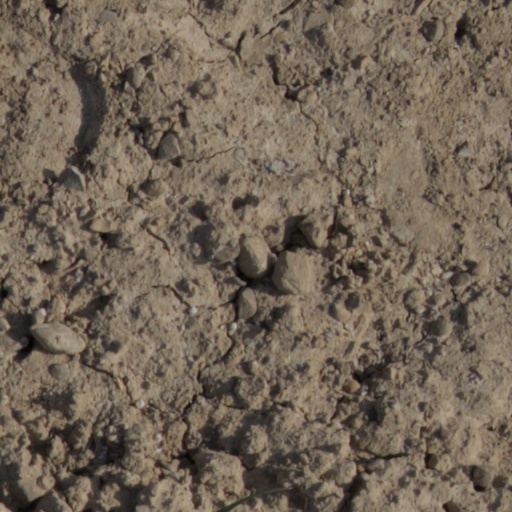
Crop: wheat